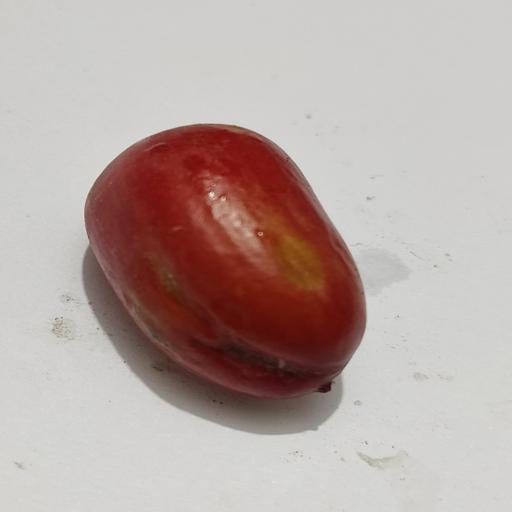
Crop type: Date Palm